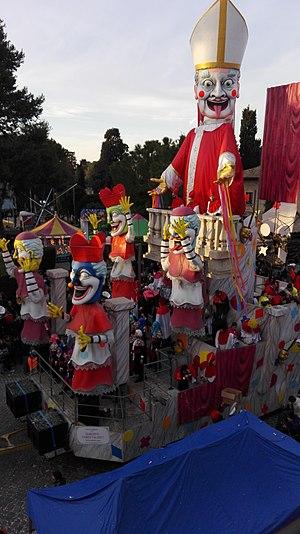
Les Marches sont une région d'Italie centrale dont le siège se situe dans la Ville portuaire d'Ancône, et qui compte 1,528 210 millions d'habitants sur 9 401,38 km² au 30 avril 2018.